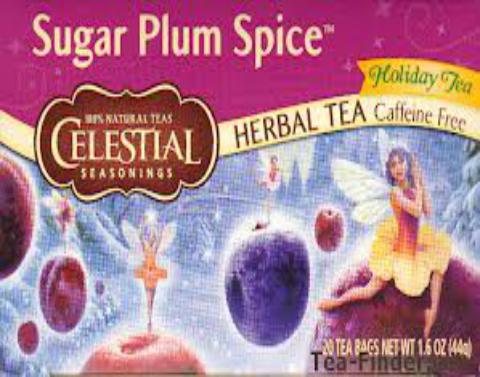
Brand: Celestial Seasonings
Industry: Food